Howl of the Werewolf

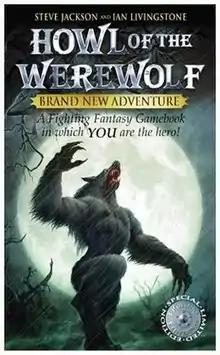
FF29 "Howl of the Werewolf", 2007 cover

Howl of the Werewolf is a single-player roleplaying gamebook written by Jonathan Green and illustrated by Martin McKenna. It was published in 2007 by Wizard Books. It forms part of Steve Jackson and Ian Livingstone's "Fighting Fantasy" series. It is the 29th in the Wizard series. It is the first completely original "Fighting Fantasy" gamebook published by Wizard ("Eye of the Dragon" is an extended version of the adventure from Ian Livingstone's earlier book "Dicing with Dragons"). The book is made up of 515 references rather than the usual 400.